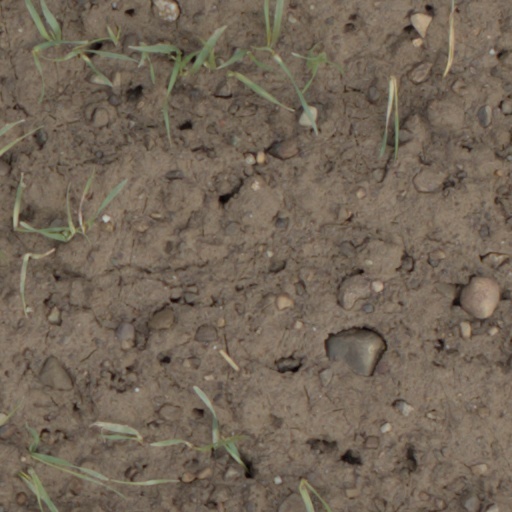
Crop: wheat